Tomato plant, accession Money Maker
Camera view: vertical (180 deg); turntable rotation: 90 degrees
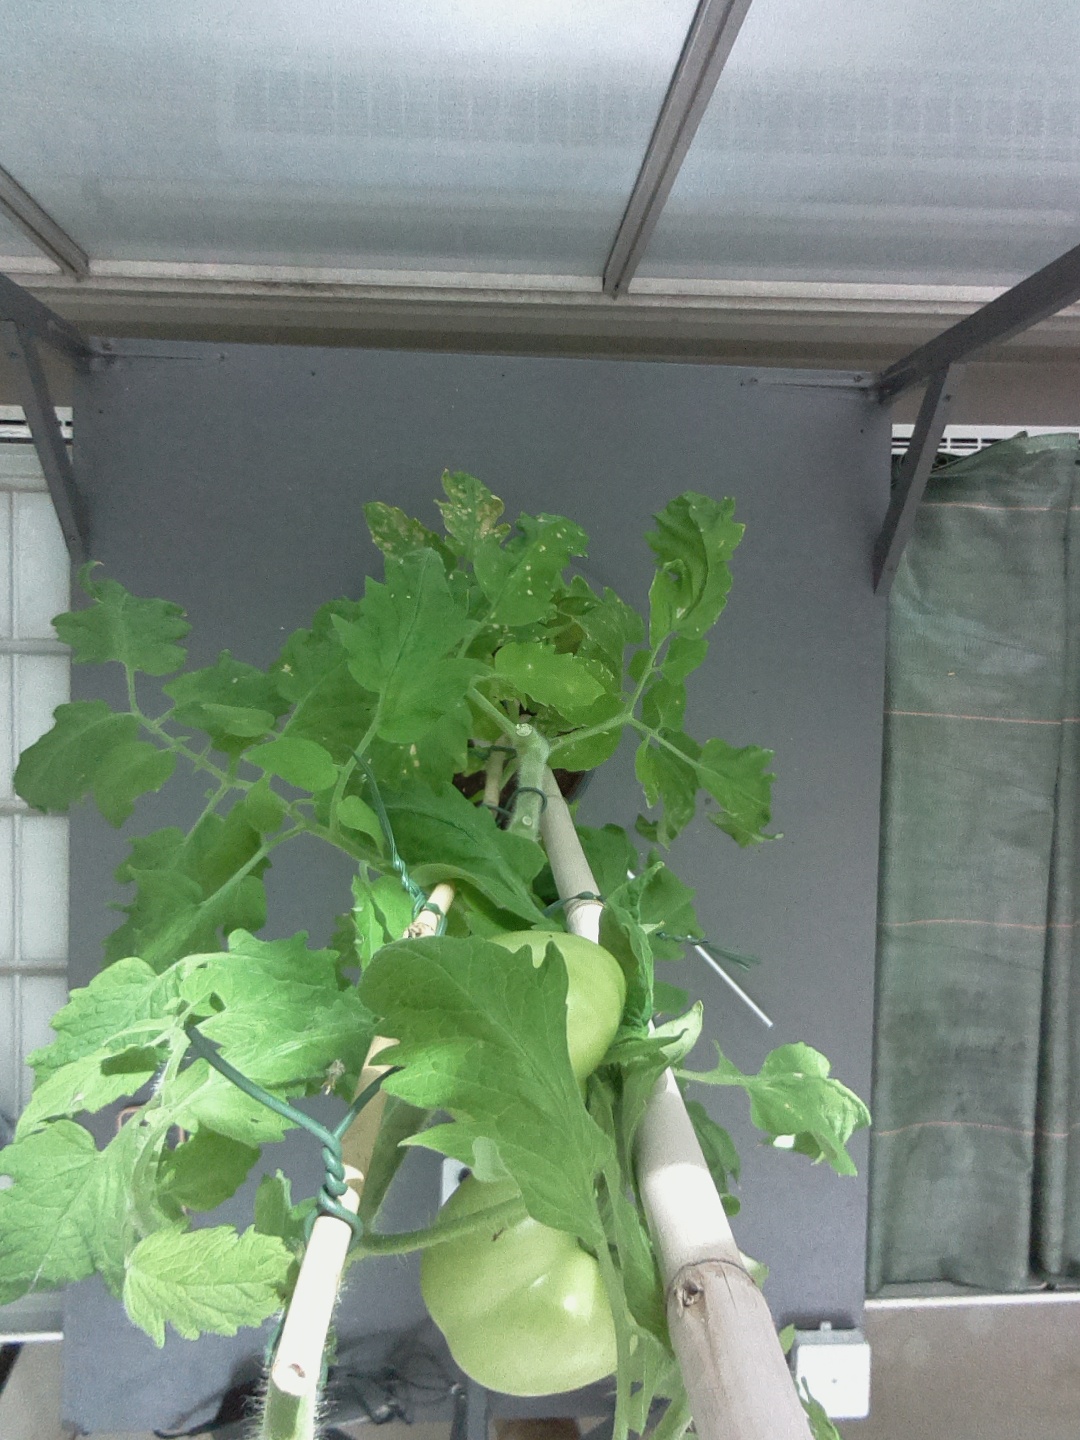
BBCH growth stage 79: 90% -100% of final fruit size